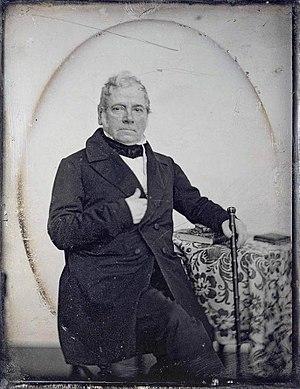
Tomás Guido est un militaire, diplomate et homme politique argentin. Il participa à la défense du Río de la Plata contre les offensives britanniques de 1806 et 1807, et adhéra à la révolution de Mai de 1810. Il fit valoir son talent de négociateur dans les heures difficiles du processus d’indépendance de l’Argentine. Par son célèbre Mémoire, fruit de ses conversations avec le général San Martín, il sut obtenir que Juan Martín de Pueyrredón, alors Directeur suprême du Río de la Plata, prêtât son appui à la campagne militaire projetée par San Martín au Chili et au Pérou. L’indépendance acquise, il mena une carrière politique et diplomatique au service de gouvernements aussi différents que celui de Rivadavia, du dictateur Rosas et d’Urquiza.